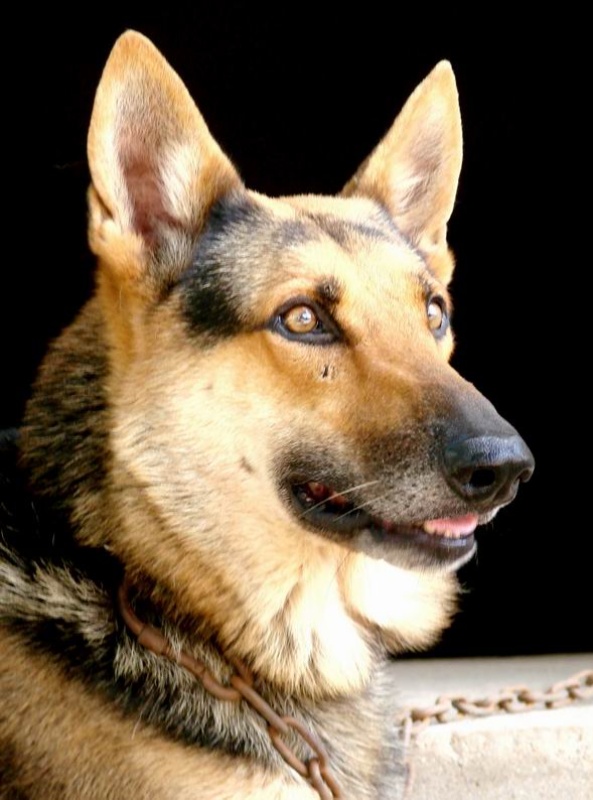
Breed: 258-n000104-Black_sable